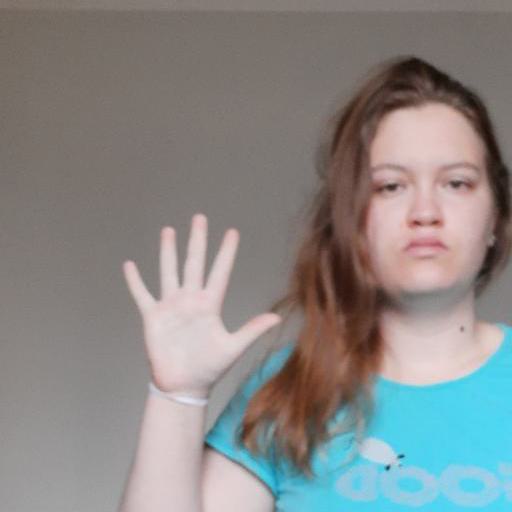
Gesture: palm